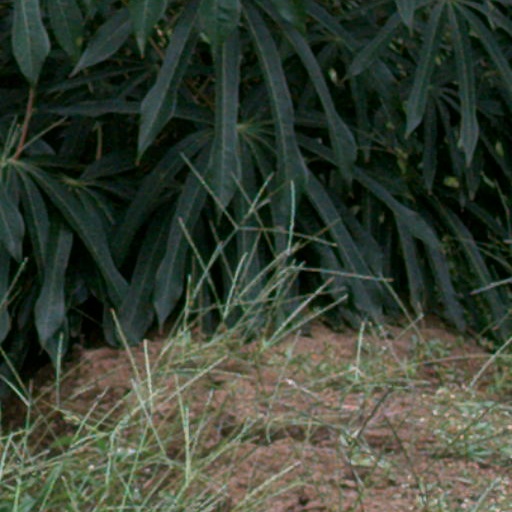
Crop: cassava